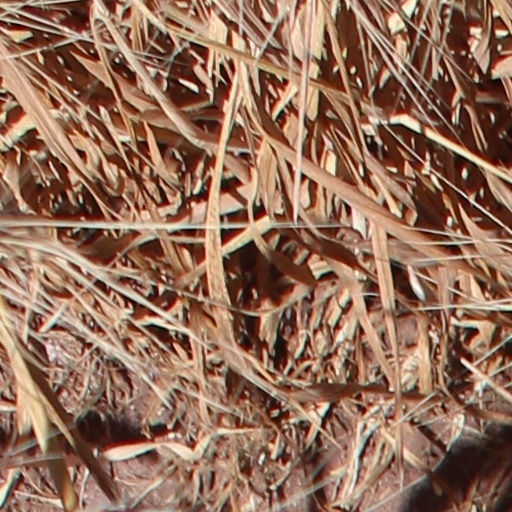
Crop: wheat